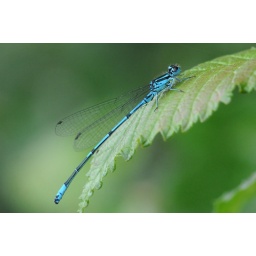
Mature male by a lake at Rosnay in the Brenne